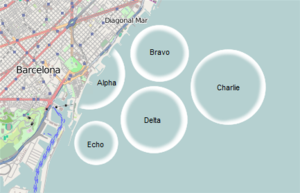
Cette page rapporte les résultats de la voile aux Jeux olympiques d'été de 1992.